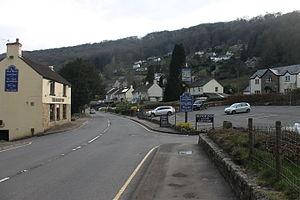
Llandogo est un petit village du Monmouthshire, au sud du Pays de Galles, entre Monmouth et Chepstow, dans le cours inférieur de la Wye Valley AONB, à trois kilomètres au nord de Tintern. Il est situé sur une colline escarpée surplombant la rivière Wye et en face de la forêt de Dean dans le Gloucestershire, en Angleterre.